Kontorhaus am Markt

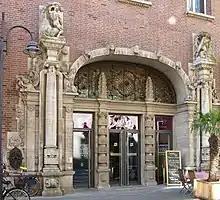
Portal

The Kontorhaus am Markt in Bremen is a historical building in the city centre of Bremen. Today, it is used as a shopping mall. It is situated at the Bremer Marktplatz between three streets: Langenstrasse 2/8, Stintbruecke 1 and Bredenstrasse 13.